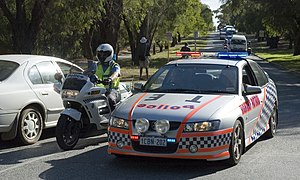
Blink (teknik) / Typer af blink / Lys-/blitzbro
Australsk politibil med LED-lysbro og LED-frontblink
Et blink har typisk til formål at advare trafikanter på en vej om en fare på selve vejen eller om et særligt køretøj. Udformningen, placeringen og lysfarve eller -retning kan variere meget. Det mest almindelige er et cylinderformet rødt, gult eller blåt blink placeret på taget af et køretøj. Cylinderformen tillader, at lyset er synligt i en vinkel på 360° rundt.